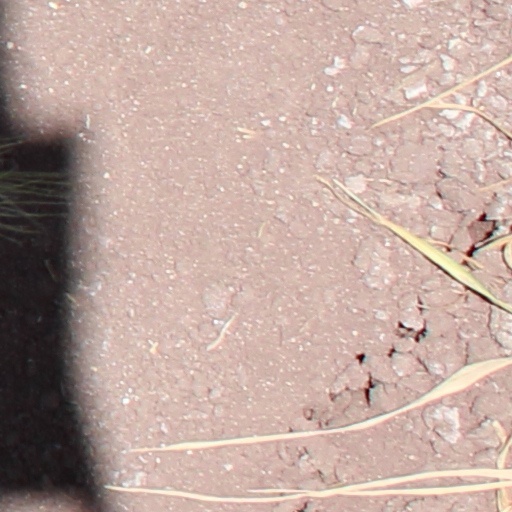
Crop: wheat